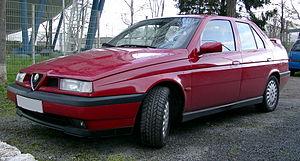
Alfa Romeo 155Hrvatski: Alfa Romeo 155Italiano: Alfa Romeo 155